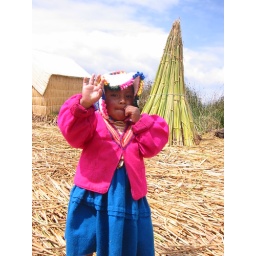
Cute and friendly girl dressed in her colorful costume